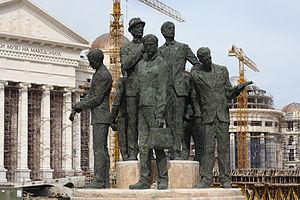
Les Bateliers de Salonique étaient un groupe d'anarchistes de l'Empire ottoman, actif au début du XXᵉ siècle. Ses membres étaient de jeunes Slaves de Macédoine, dont la plupart avaient étudié au lycée bulgare de Thessalonique. La ville, comme l'ensemble de la Macédoine, faisait alors partie de l'Empire ottoman.